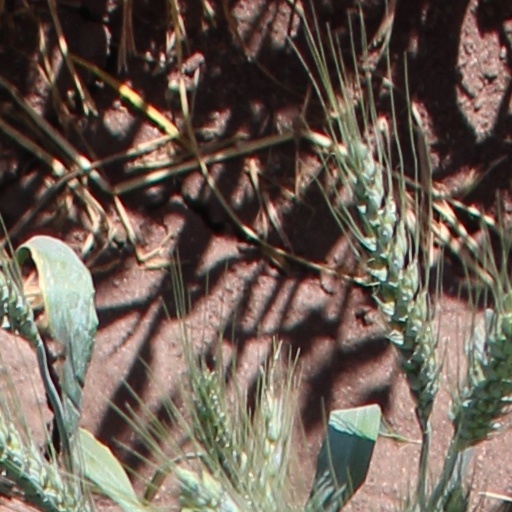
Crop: wheat